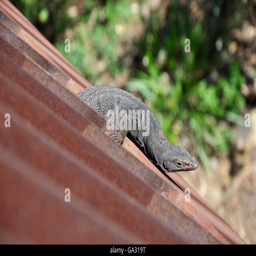
grey lizard hanging off the edge of a metal pedestrian bridge